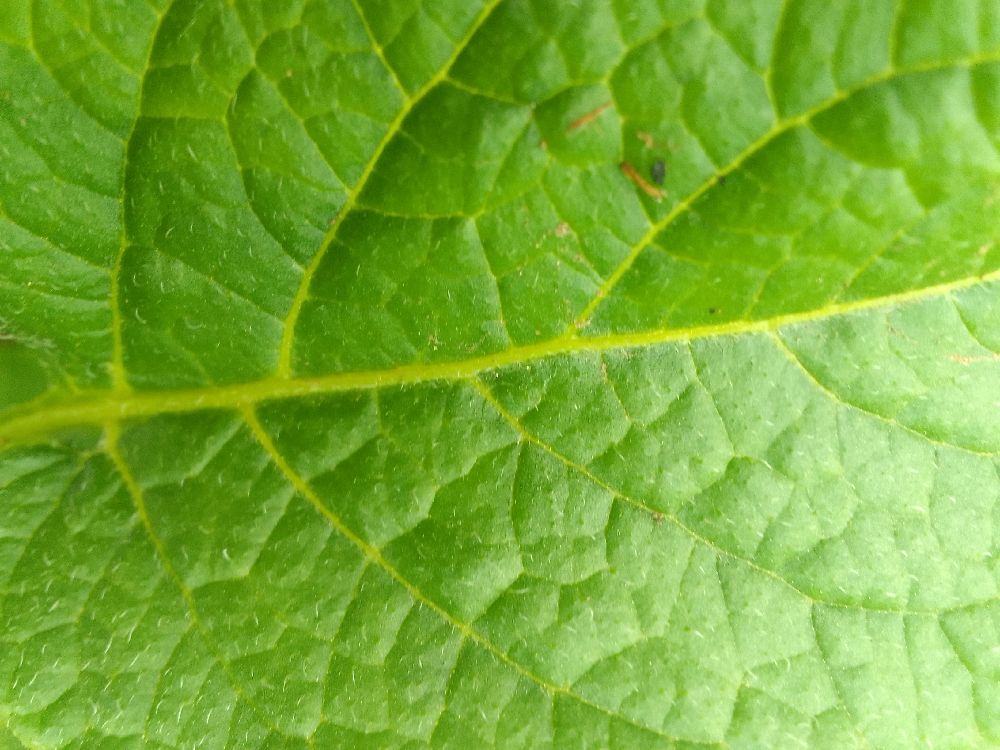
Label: Healthy